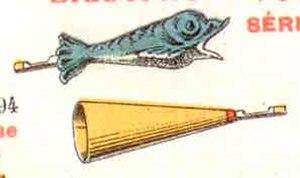
Bigotphones en vente à Paris 120 rue de Charonne et 175 boulevard Voltaire chez Veuve Lecour et Brouchot.
Le bigophone ou bigotphone est un instrument de musique carnavalesque, d'aspect décoratif, très bruyant, populaire, bon marché et facile à fabriquer.